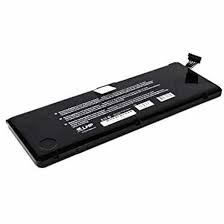
Waste category: battery